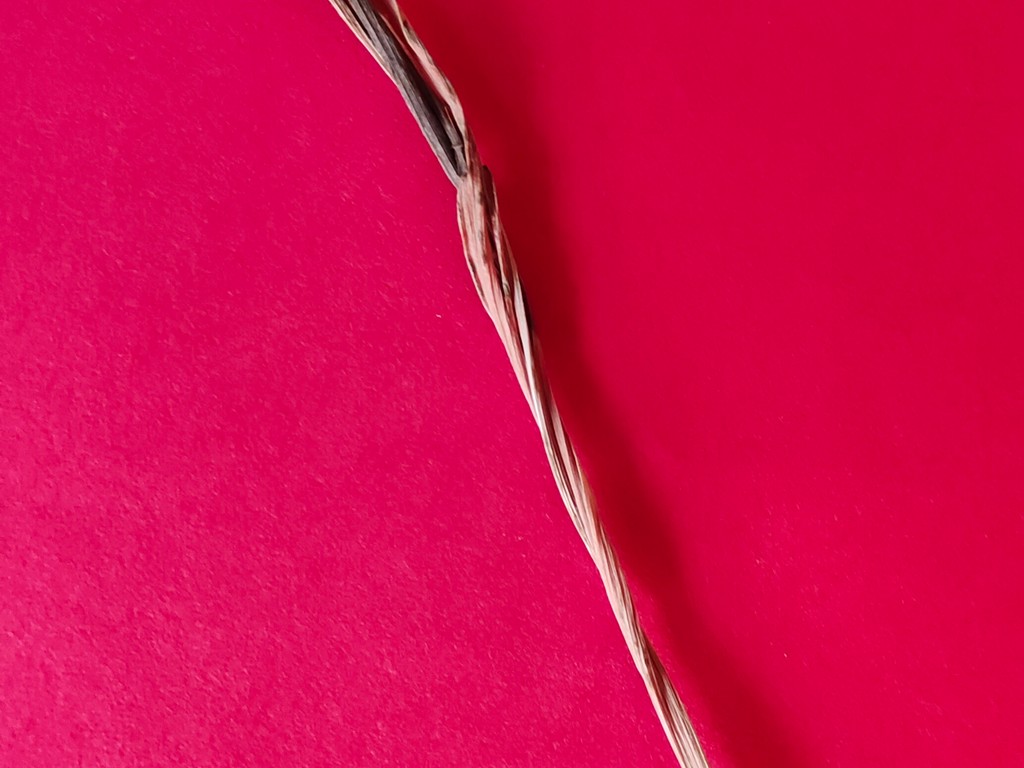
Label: Dried